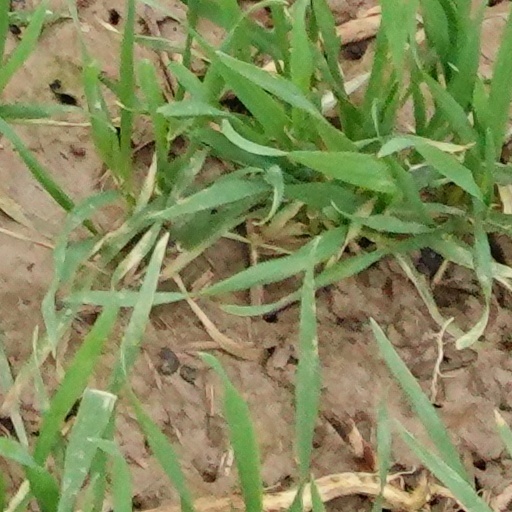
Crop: wheat